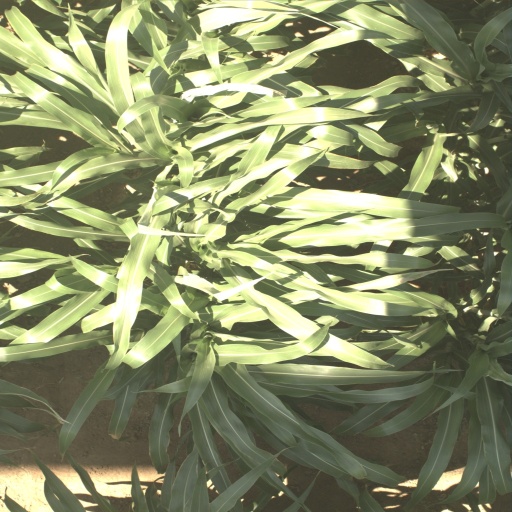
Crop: sorghum